Overgaden Neden Vandet 39

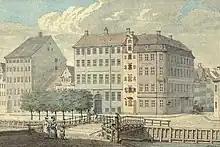
The Hans Caspersen House seen on a drawing by H.G.F. Holm

In 1761 the property was acquired by anchor smith Hans Caspersen. Caspersen replaced the half-timbered facade towards the street with one in brick and reduced the number of windows from 12 to eight larger ones. The building was a few years later hit by fire and demolished. In 1876, Caspersen bought the house at Overgaden Oven Vandet 50 where he would live with his family until circa 1780. HIn 1777, he completed a new four-storey building at Overgaden Neden Vandet 39. It contained eight large apartments, two on each floor.